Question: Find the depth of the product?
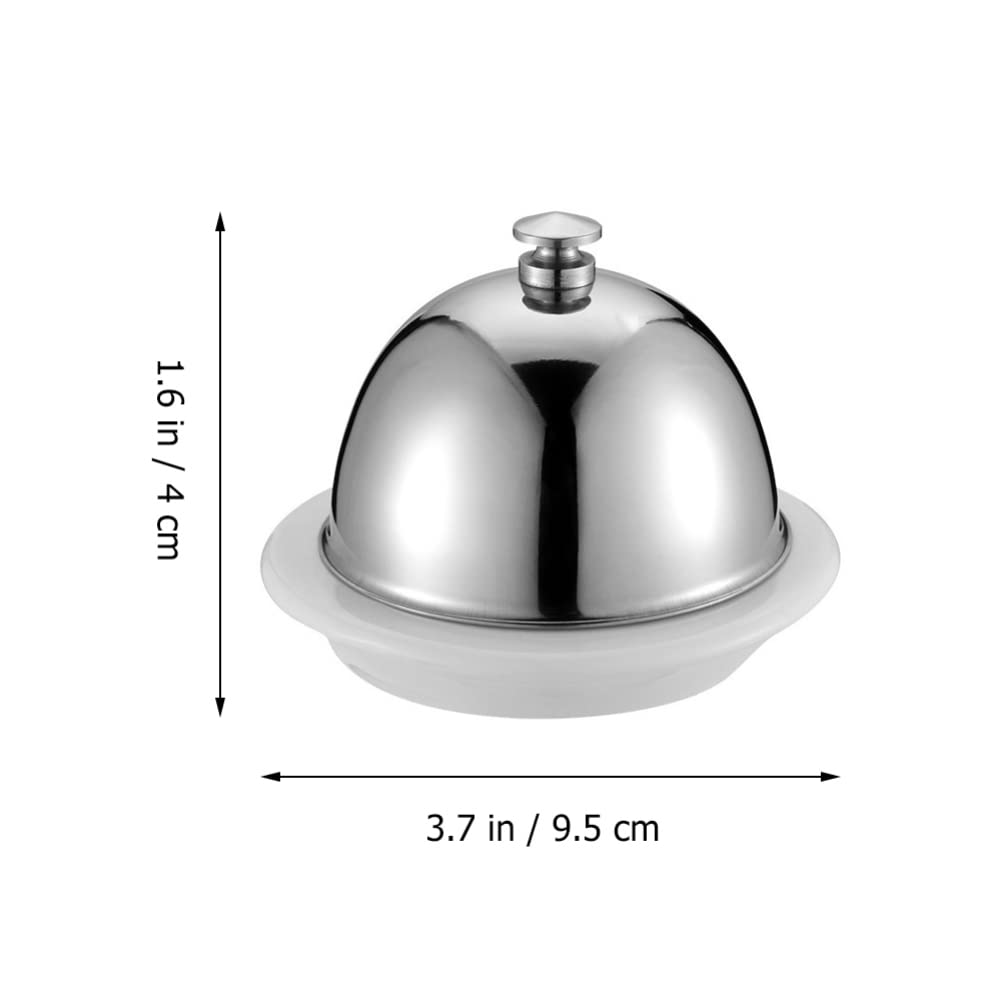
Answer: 3.7 inch